1957 NCAA University Division basketball championship game

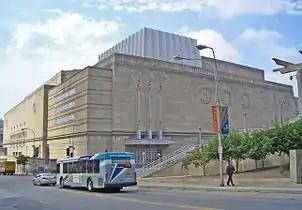
The Municipal Auditorium in Kansas City, Missouri, hosted the championship game.

The 1957 NCAA University Division Basketball Championship Game took place on March 23, 1957, between the North Carolina Tar Heels and the Kansas Jayhawks at the Municipal Auditorium in Kansas City, Missouri. The matchup was the final one of the nineteenth edition of the single-elimination tournament now known as the NCAA Division I men's basketball tournament—commonly referred to as the NCAA Tournament—organized by the National Collegiate Athletic Association (NCAA). It was used to crown a national men's basketball champion in the NCAA's University Division, known since 1973 as the NCAA Division I.